Harry Crerar

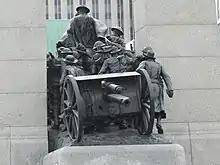
Statue of an 18-pounder with its crew

Crerar returned to the 3rd Brigade as adjutant on 22 February. He assumed command of the 11th Battery again on 25 March. It supported the Canadian attacks in the Battle of Flers–Courcelette in September 1916. He attended a gunnery course at Witley Camp in England in February 1917, but returned to lead the 11th Battery in the Battle of Vimy Ridge in March. He was mentioned in dispatches and made a member of the Distinguished Service Order in the 1917 Birthday Honours.